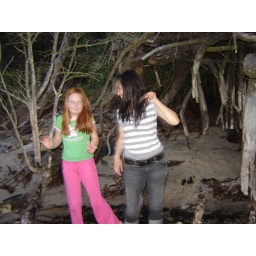
Dancing in Frances's tree root playhouse. Totally reminded me of Bridge to Terabithia. Loved that book as a kid.